176th Fighter Squadron

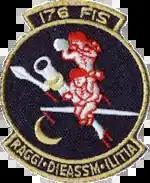
Legacy 176th Fighter-Interceptor Squadron Emblem

With the end of the Cold War, the early 1990s marked several changes. On 16 March 1992 the 176th Tactical Fighter Squadron (TFS) was redesignated the 176th Fighter Squadron (FS) as its parent 128th Tactical Fighter Wing became the 128th Fighter Wing. The 128th FW implemented the Air Force Objective Organization, which established the 128th Operations Group to which the 176th FS was assigned. Also occurring at this time was a command change from the Air Force's Tactical Air Command (TAC) to the newly created Air Combat Command (ACC).